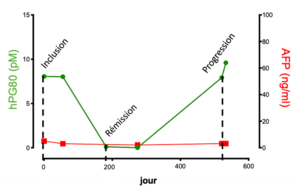
Variations longitudinales des taux de hPG80 et d’AFP durant la prise en charge (inclusion
hPG80 désigne la version extracellulaire et oncogénique de la progastrine. Ce nom apparaît pour la première fois en janvier 2020 dans une publication scientifique. Jusqu’à cette date, les publications scientifiques font référence à la seule désignation de “progastrine”, sans nécessairement préciser explicitement s’il est question de progastrine intracellulaire ou extracellulaire dans le cadre pathologique tumoral.